Separable permutation

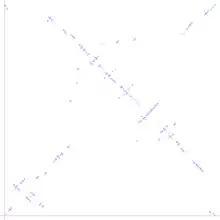
A large typical separable permutation

Each subtree of a separating tree may be interpreted as itself representing a smaller separable permutation, whose element values are determined by the shape and sign pattern of the subtree. A one-node tree represents the trivial permutation, a tree whose root node is positive represents the direct sum of permutations given by its two child subtrees, and a tree whose root node is negative represents the skew sum of the permutations given by its two child subtrees. In this way, a separating tree is equivalent to a construction of the permutation by direct and skew sums, starting from the trivial permutation.